Nathalie Loiseau

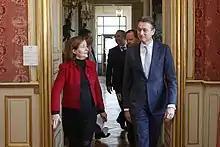
Nathalie Loiseau with Dutch Foreign Minister Halbe Zijlstra, 2017

Loiseau joined the French foreign service in 1986. She served as a diplomat in Indonesia from 1990 to 1992. She was an advisor to Foreign Minister Alain Juppé from 1993 to 1995. She later served diplomatic missions in Dakar, Senegal and Rabat, Morocco. She served as the Communications Director at the Embassy of France, Washington, D.C. from 2002 to 2007. She was the head of Human Resources at the Ministry of Foreign Affairs from 2009 to 2011, and as its chief of staff from 2011 to 2012.